Gürtel case

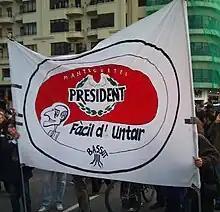
Satirical banner (in Catalan) at a rally, parodying the President brand of cheese spread with the tagline "a president easy to spread (bribe)".

The Gürtel case was a major political corruption scandal in Spain that implicated hundreds of officers of the People's Party (PP), Spain's major conservative party, some of whom were subsequently forced to resign or were suspended.